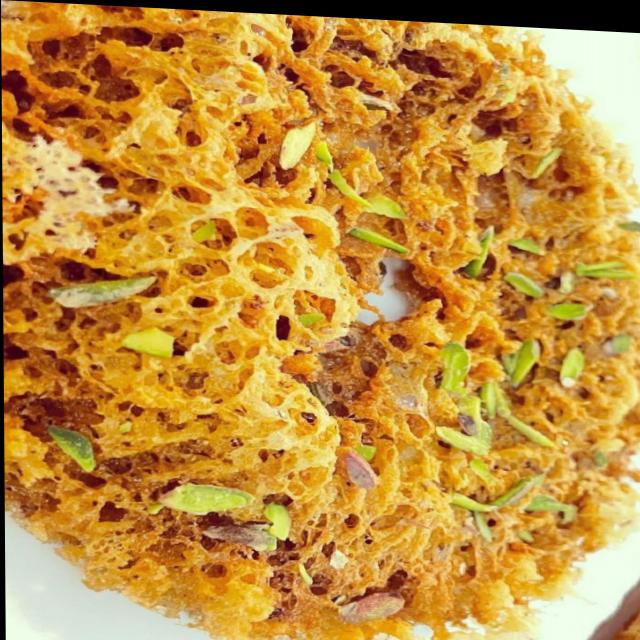
Dish: ghevar